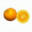
Label: orange